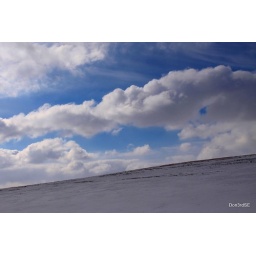
The hill and sky seemed to touch along the ridge. Seen on a country road near Mineral Point, Wisconsin.